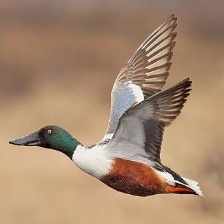
Species: NORTHERN SHOVELER
Scientific name: SPATULA CLYPEATA
ImageNet parent category: drake